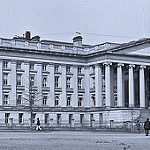
Label: buildings